Leźno railway station

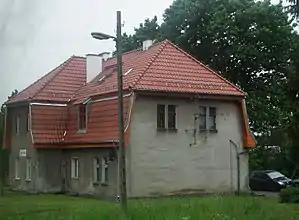

Leźno is a non-operational PKP railway station in Leźno (Pomeranian Voivodeship), Poland.